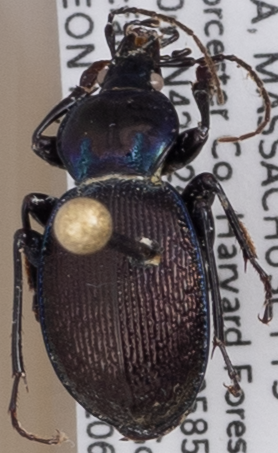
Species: Sphaeroderus stenostomus lecontei
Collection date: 2022-06-15
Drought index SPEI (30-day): -0.988
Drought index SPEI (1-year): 0.728
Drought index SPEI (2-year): -0.39